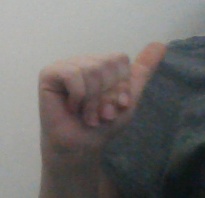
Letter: dhad